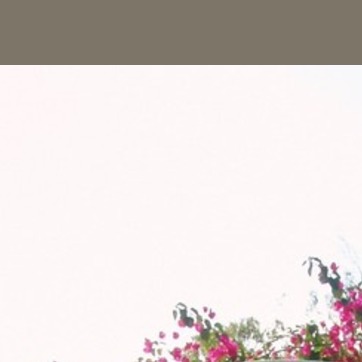
Material: sky